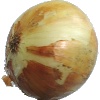
Label: white_onion